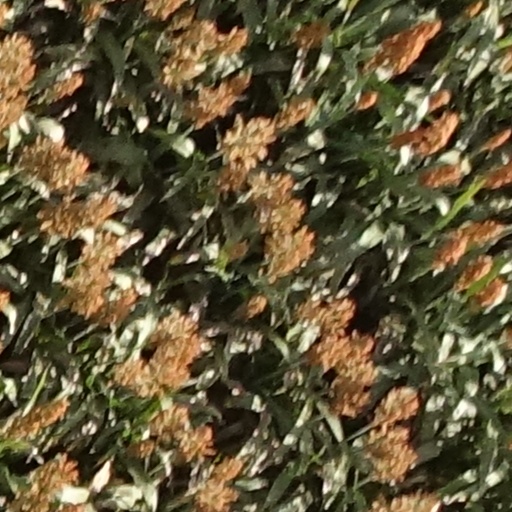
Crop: sorghum